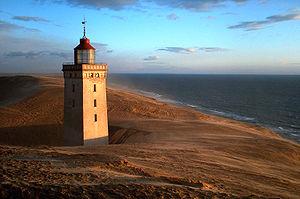
Le phare de Rubjerg Knude sur la côte nord du Jutland (Danemark), désaffecté depuis 1968, est progressivement enseveli par le sable.
Une dune est un relief ou un modelé composé de sable. Le terme appartient au vocabulaire topographique, géographique, géomorphologique. Les ensembles dunaires font partie des formations superficielles. Il existe des dunes littorales et continentales et hydrauliques de tailles, de superficie, d'âges et de dynamiques variés. Les processus éoliens ou hydrauliques gouvernent l'édification, l'évolution, les mouvements des dunes et des massifs dunaires et définissent les formes générales et de détails. D'autres appellations qualifient les ensembles dunaires comme erg, dune littorale, croc, garenne, etc. Ces termes généralement locaux peuvent connaître un usage plus général et qualifier un type particulier de dune.